Andrew Carnegie

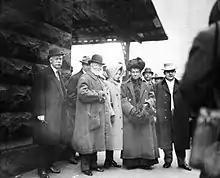
Andrew Carnegie with his wife Louise Whitfield Carnegie and their daughter Margaret Carnegie Miller in 1910

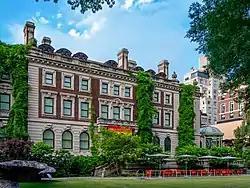
The Andrew Carnegie Mansion, located on 5th Avenue on the Upper East Side, Manhattan, New York

In 1901, Carnegie also established large pension funds for his former employees at Homestead and, in 1905, for American college professors. The latter fund evolved into TIAA-CREF. One critical requirement was that church-related schools had to sever their religious connections to get his money.